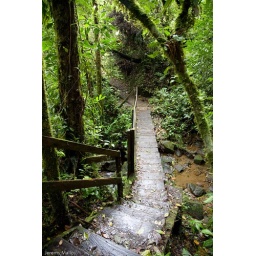
Hiking in the cloud forest